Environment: lab
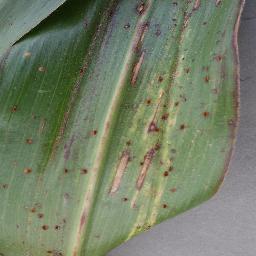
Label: gray_leaf_spot